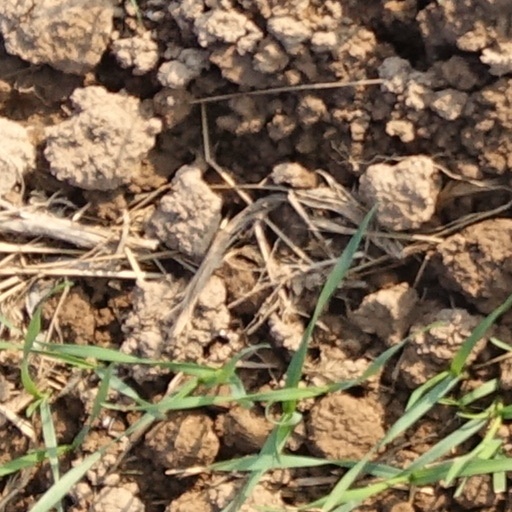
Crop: wheat